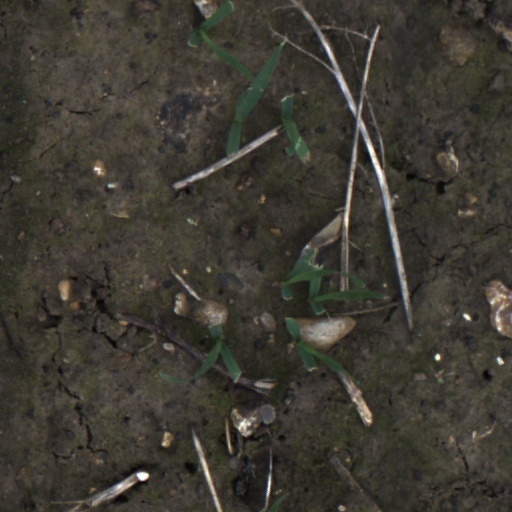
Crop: wheat